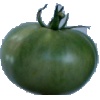
Label: Tomato not Ripened 1